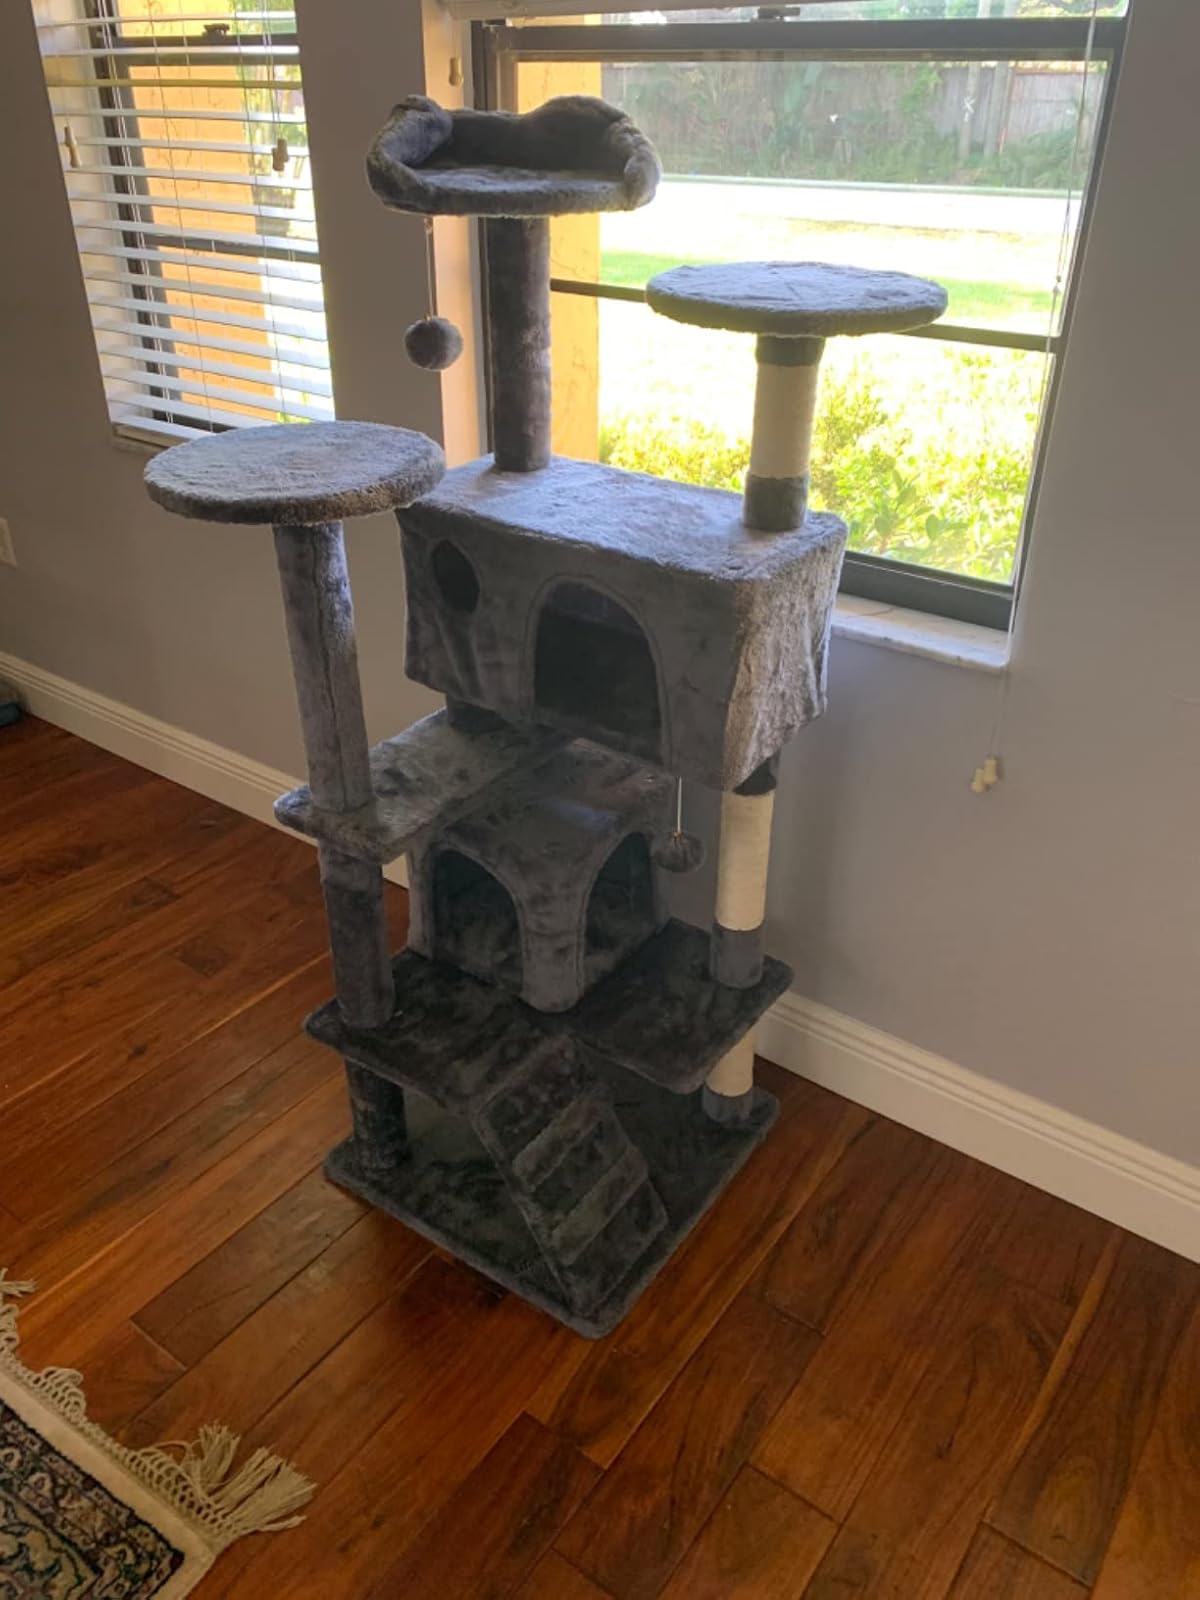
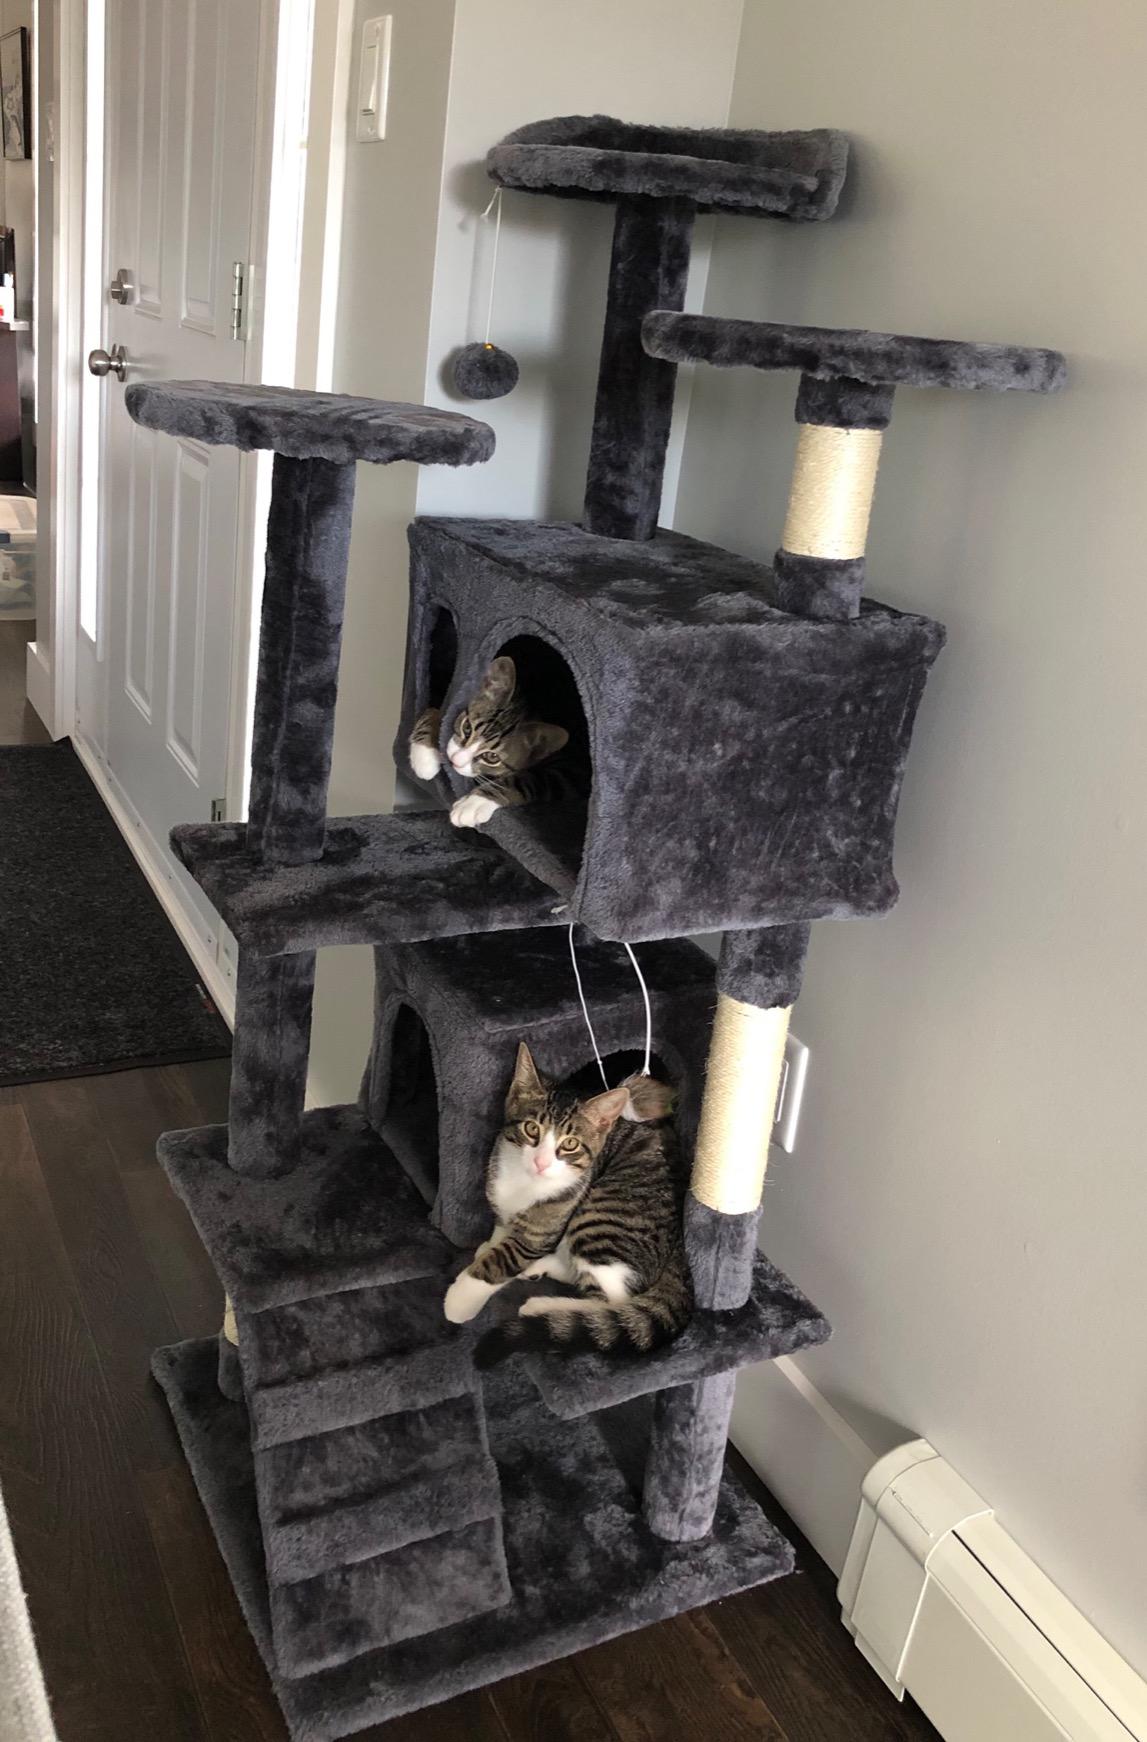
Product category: items_cat tree
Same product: yes